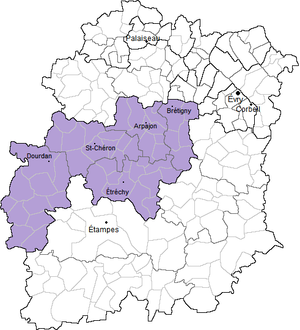
Carte de la troisième circonscription de l'Essonne (91)
La troisième circonscription de l’Essonne, aussi appelée circonscription de Dourdan — Brétigny-sur-Orge, est une circonscription électorale législative française, subdivision du département de l’Essonne dans la région Île-de-France. Elle est représentée durant la XVᵉ législature par la députée Laëtitia Romeiro Dias.